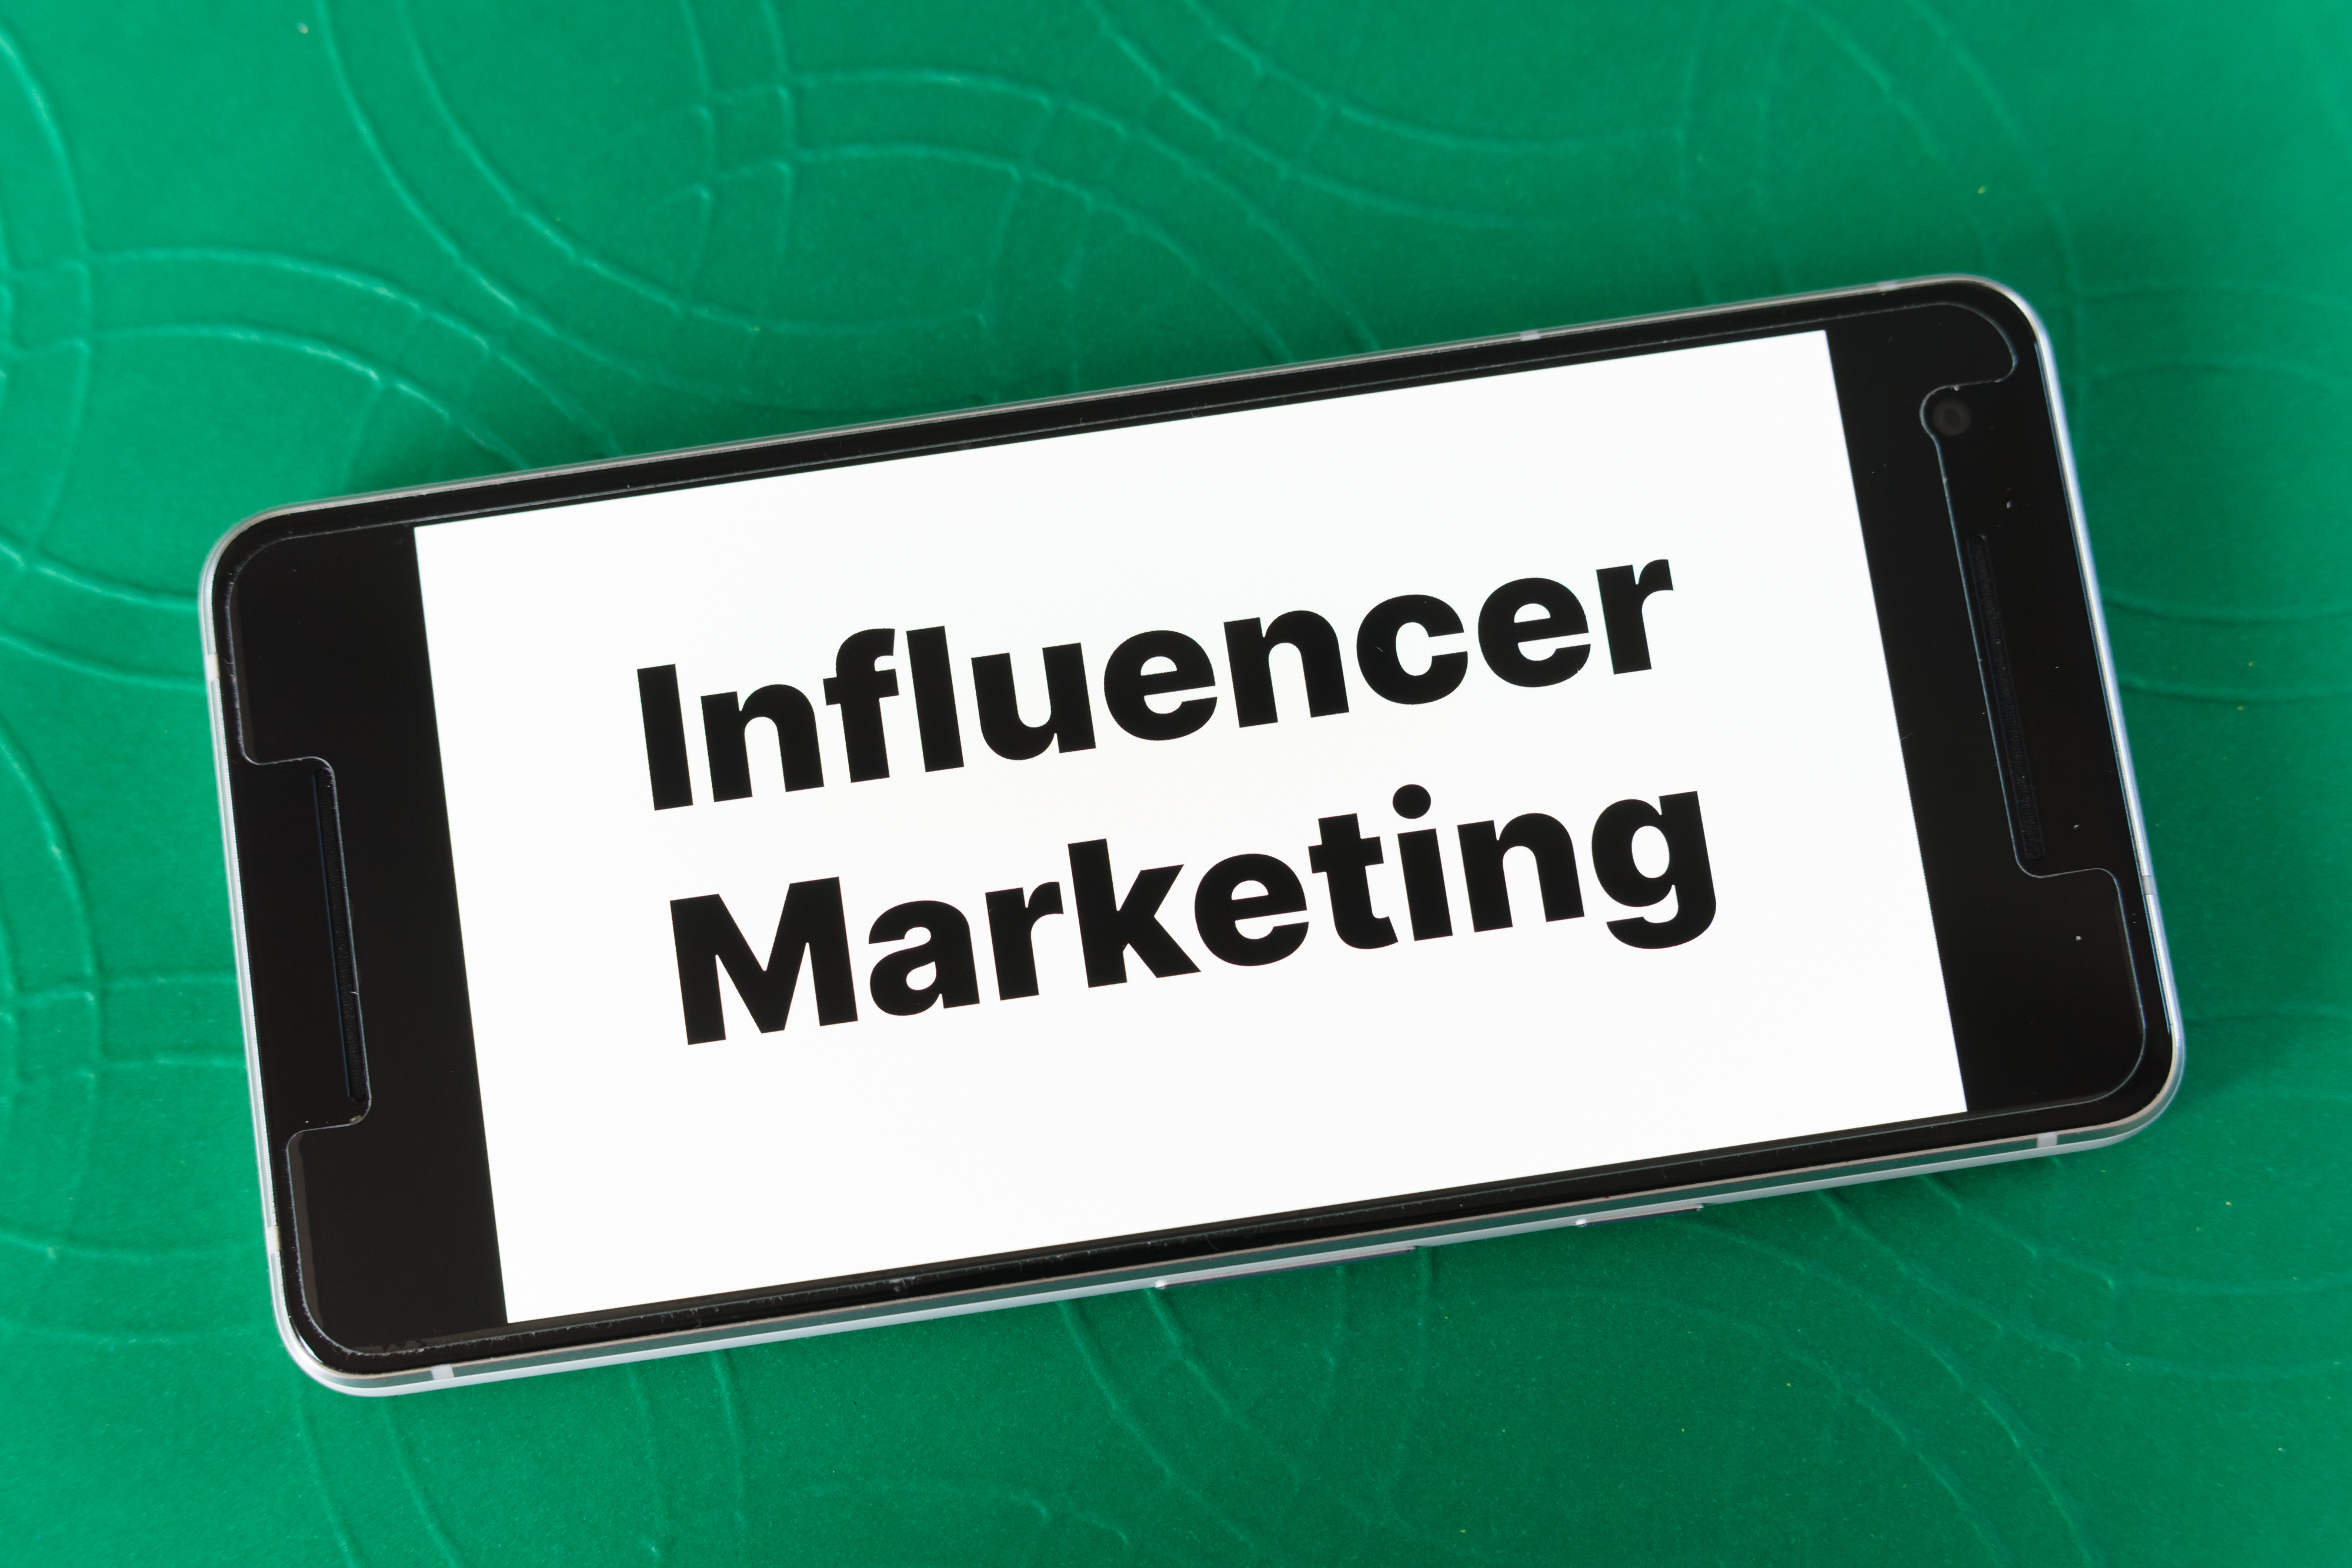
influencer, marketing, instagram, business, sponsoring, sponsored, advertisements, fun, teenage, people, young, woman, having, best, fashion, lifestyle, concept, generation, technology, blog, likes, text, green, font, signage, electronic device, brand, logo, rectangle, sign, label